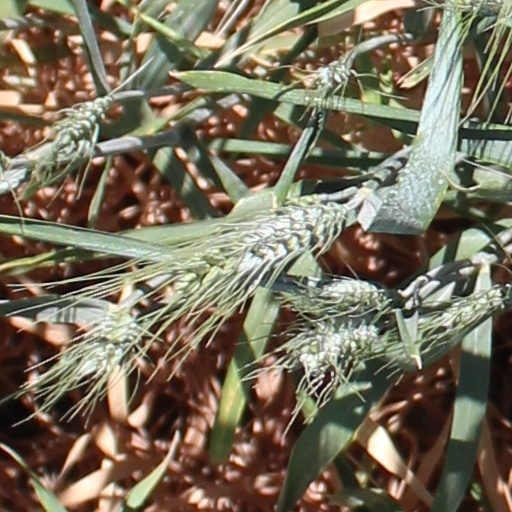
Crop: wheat